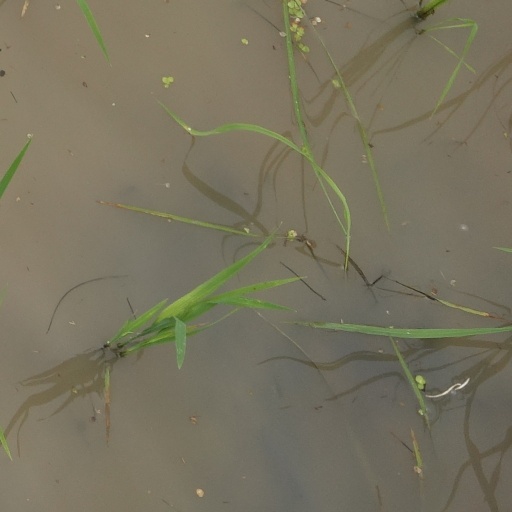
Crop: rice